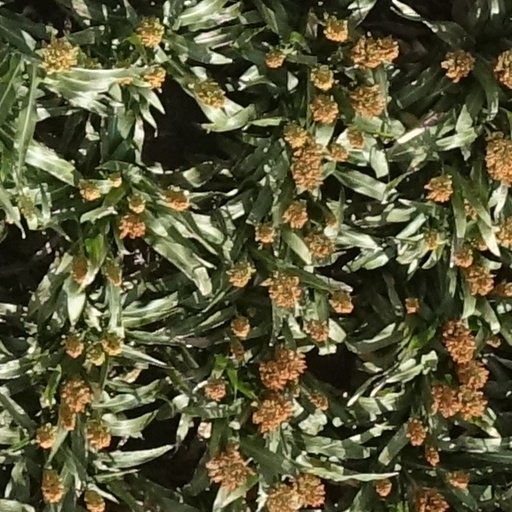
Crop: sorghum